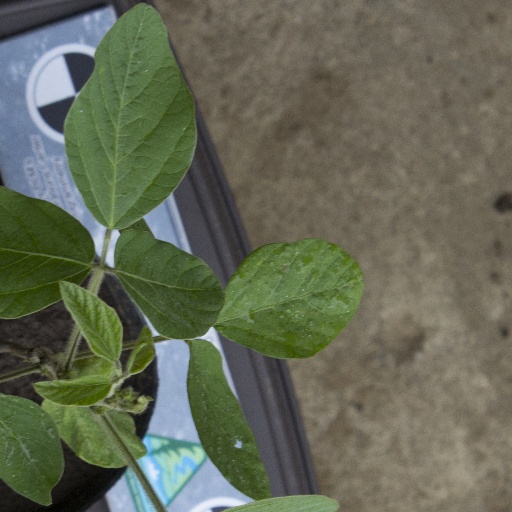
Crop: soybean